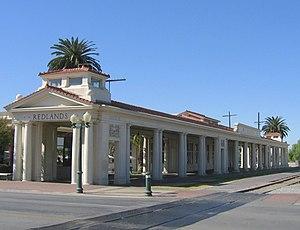
Ceci est la liste des lieux historiques inscrits sur le registre national dans le comté de San Bernardino en Californie.